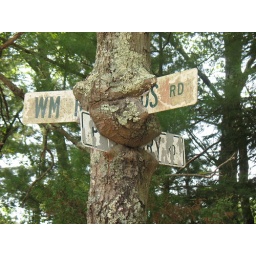
Nope. It's a street sign in my sister's neighborhood.